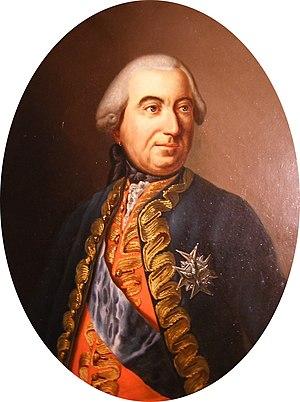
Le général Jean-Louis de Rochechouart
Issus des vicomtes de Limoges, dont ils ont repris la lignée et le titre à partir de 1661, les vicomtes de Rochechouart font leur apparition en 980. C'est à cette date qu'Aimery Iᵉʳ, deuxième fils de Géraud de Limoges, prend possession du fief de Rochechouart, dans l'actuelle Haute-Vienne. Le titre de vicomte de Rochechouart est ainsi considéré comme l'un des plus anciens de France. Voici les titres portés par les différentes branches de cette famille jusqu'à aujourd'hui.
L’ordre du Saint-Esprit est un ordre de chevalerie français, fondé le 31 décembre 1578 par Henri III. Pendant les deux siècles et demi de son existence, il est l’ordre de chevalerie le plus prestigieux de la monarchie française.
Le régiment d'Aquitaine est un régiment français d'Ancien Régime créé en 1604 sous le nom de régiment de Némon devenu sous la Révolution le 35ᵉ régiment d'infanterie de ligne.
Jean-Louis-Roger de Rochechouart, dit le marquis de Rochechouart, est un général français du XVIIIᵉ siècle.